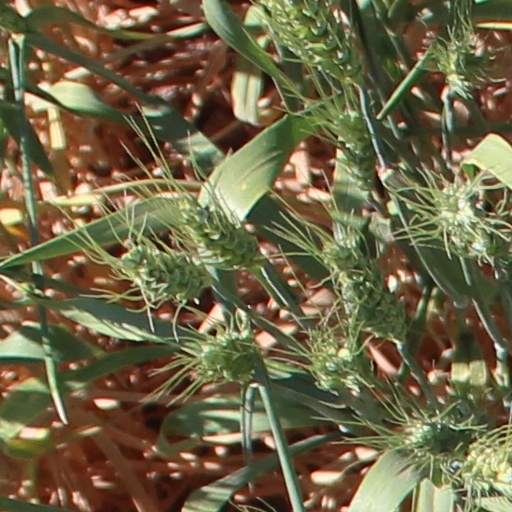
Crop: wheat